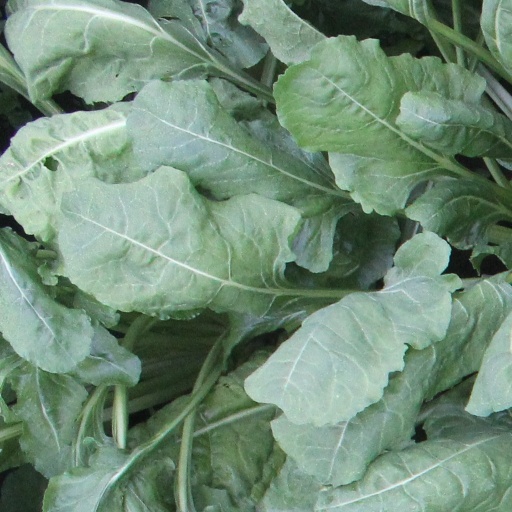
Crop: sugar beet